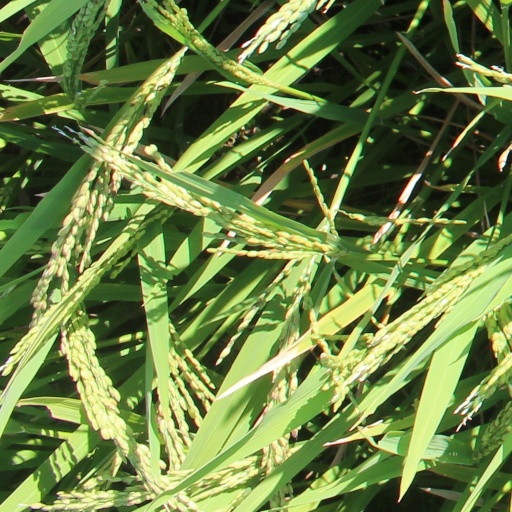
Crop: rice